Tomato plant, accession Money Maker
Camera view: tilt-top (135 deg); turntable rotation: 240 degrees
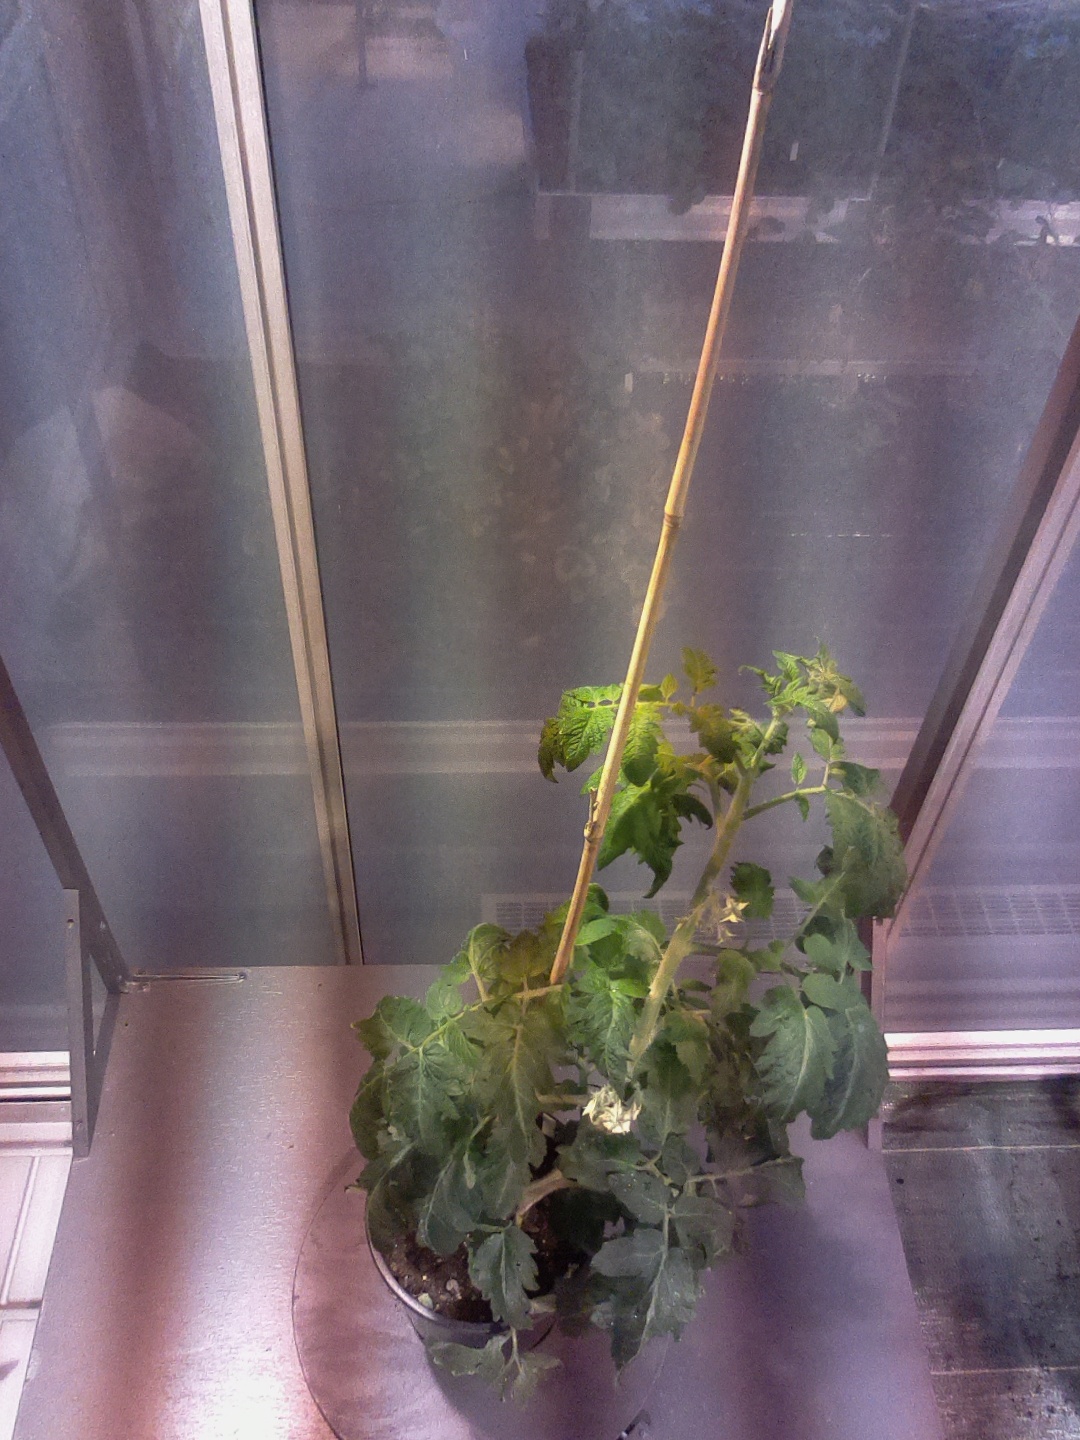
BBCH growth stage 65: Full flowering, 50%-60% of flowers open, first petals falling